Bulgarian Turks

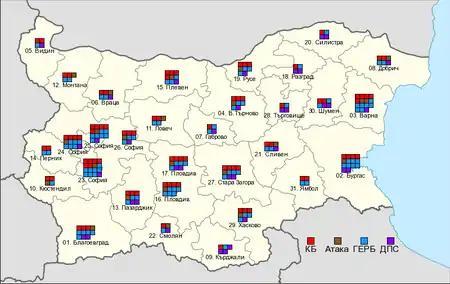
Distribution of seats by constituency from the election

The estimates of the number of Turks in the current Bulgarian territories prior to the Russo-Turkish War of 1878 vary. Major urban centers were with Muslim majority and remained overwhelmingly Muslim well until the 19th century. According to Aubaret, the French Consul in Ruse in 1876 in the Danube Vilayet, which was partly outside modern Bulgaria there were 1,120,000 Muslims of whom 774,000 were Turks and 1,233,500 non-Muslims of whom 1,150,000 were Bulgarian (in comparison, the 1881 Bulgarian census registered 1,345,000 in the smaller area of the Bulgarian principality). According to him in the Rusçuk sancak there were 388,000 Turks and 229,500 Bulgarians, in Varna sancak the Turks outnumbered with 92,800 people the 32,200 Bulgarians there with more contrast. According to census and Salname the Muslims had been dominant in the northeast a century earlier. In 1876 Niš and Sofia sancak were detached from the Danube Villayet, joining the Kosovo Vilayet and Adrianople Vilayet, and 1.100.000 Muslims as well as 1.700.000 non-Muslims lived in this region before the Russo-Turkish War of 1877–1878. As Russian forces and Bulgarian volunteers pushed south in January 1878 they inflicted a welter of atrocities on the local Muslim population. . The Ottoman army has also been accused of attacking Muslim non-combatants and using refugees to shield their retreat. Certainly many perished of hardship during their flight. The number of casualties is uncertain, it is estimated at tens of thousands. The figure of refugees is uncertain too, Professor Richard Crampton estimates it as an exodus of 130,000–150,000 people of whom approximately half returned for an intermediary period encouraged by the Congress of Berlin in 1878, while Dr. Hupchick claims that the refugees were 500,000. Atrocities against the Turks and Pomaks committed by Russian troops and Bulgaria units are also described in the 1878 Rhodope Commission signed by French, Italian, English and Turkish representatives. The Commission points out the burning of 80 Muslim villages after signing the armistice and a number of other war crimes against the Muslim civilian population. The Commission presents the figure of 150,000 refugees in and around the Rhodope Mountains.